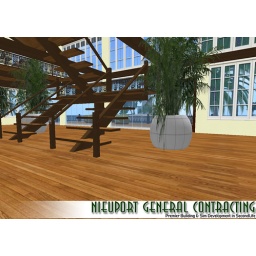
Custom Second Life beach house designed and constructed by Nieuport General Contracting.